List of birds of Turkey

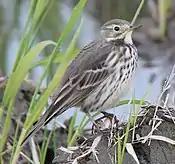
American pipit ("Anthus rubescens")

Finches are seed-eating passerine birds, that are small to moderately large and have a strong beak, usually conical and in some species very large. All have twelve tail feathers and nine primaries. These birds have a bouncing flight with alternating bouts of flapping and gliding on closed wings, and most sing well.